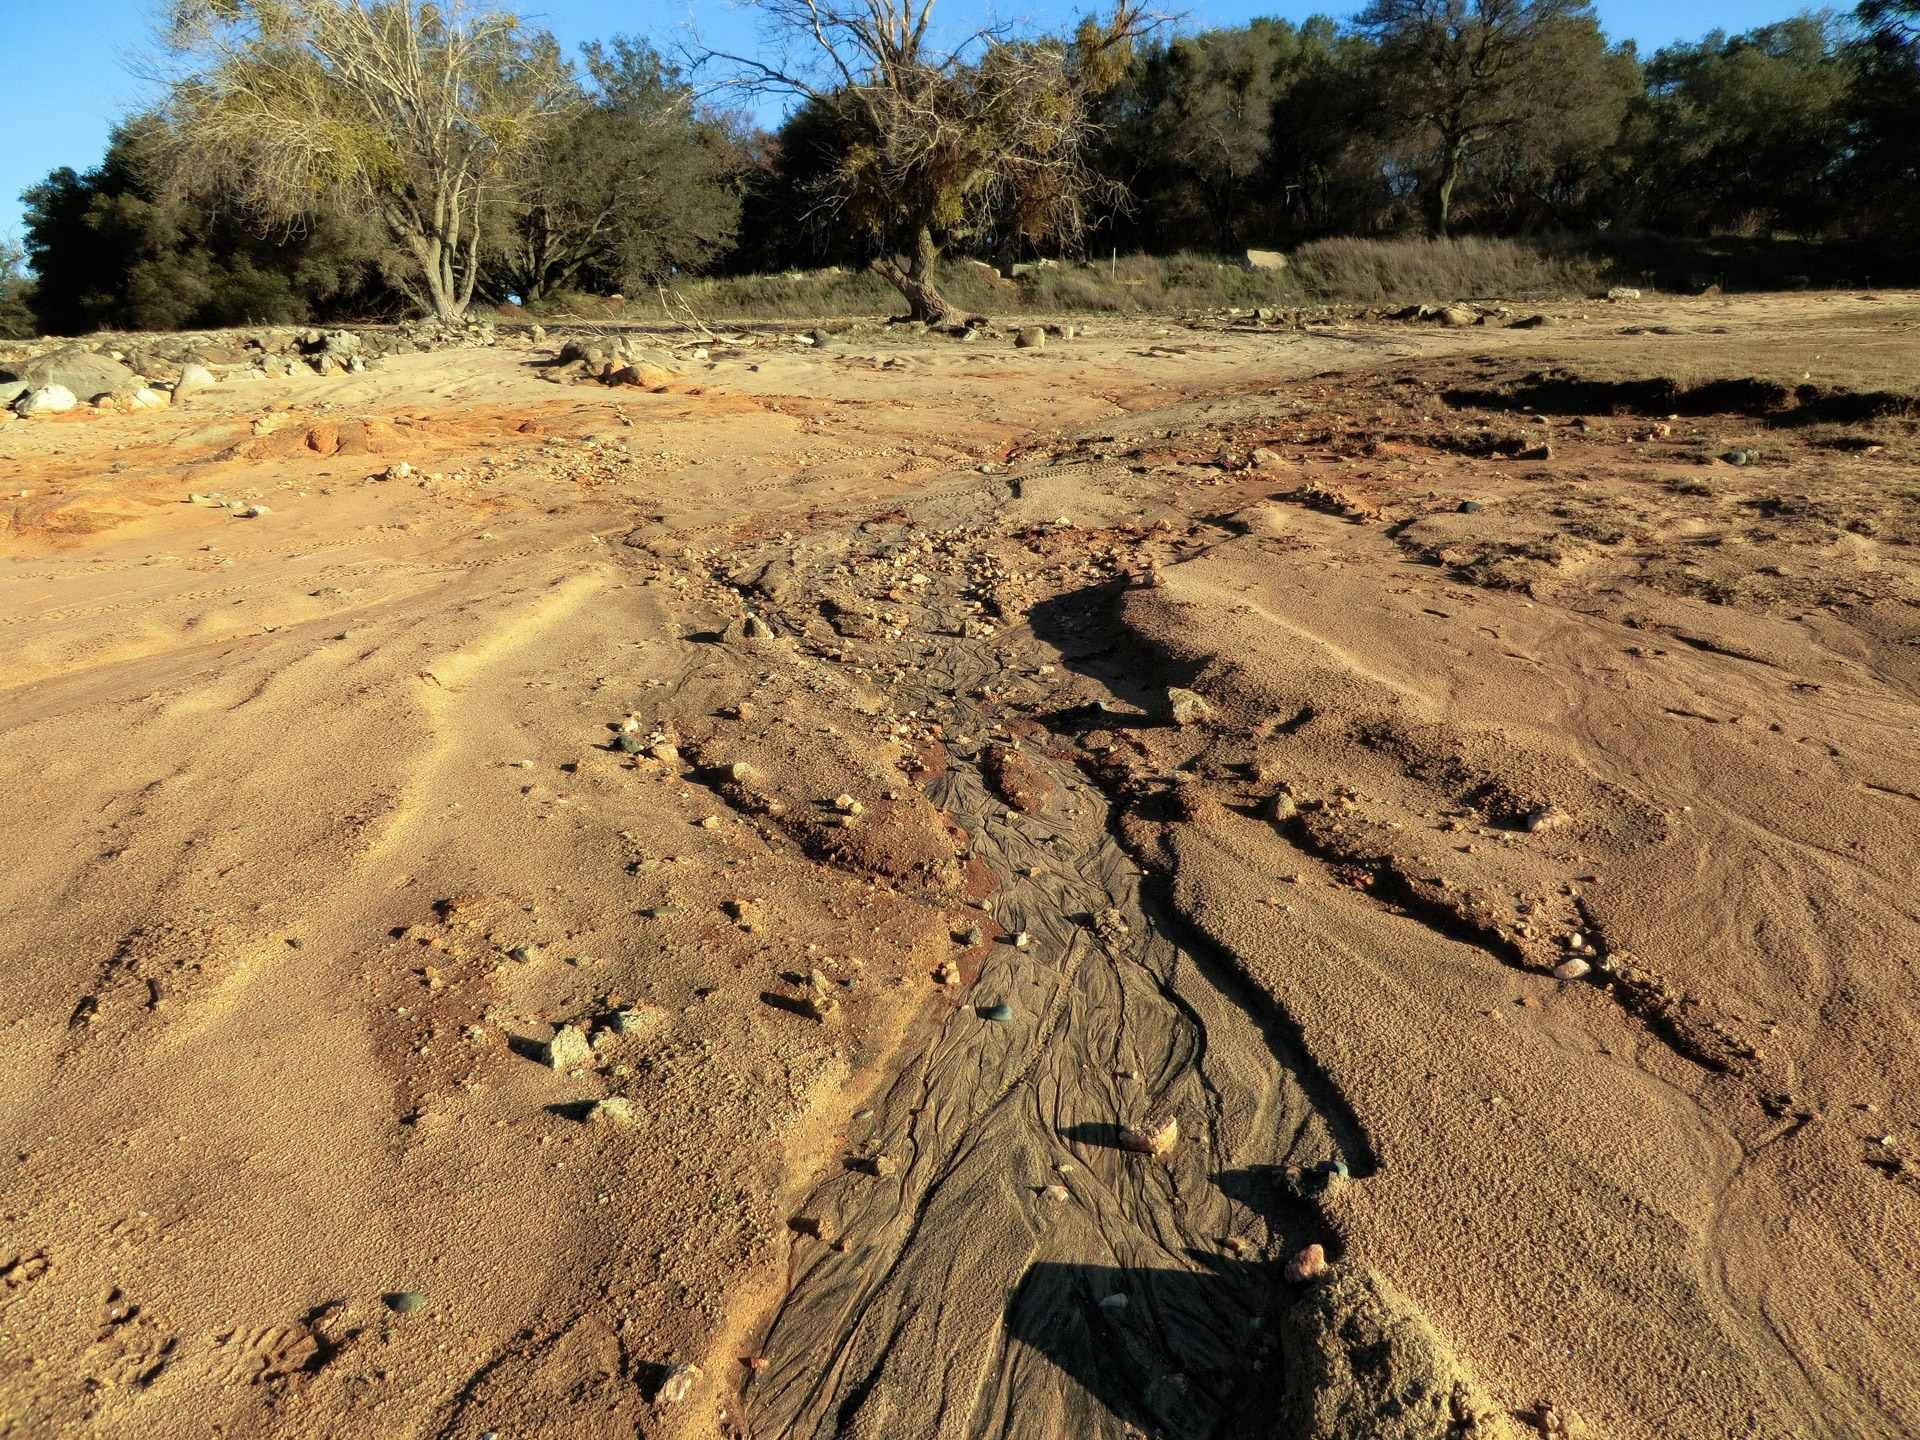
beach, landscape, coast, sand, field, shore, tropical, island, soil, eroded, erosion, geology, badlands, rivulet, natural environment, geological phenomenon